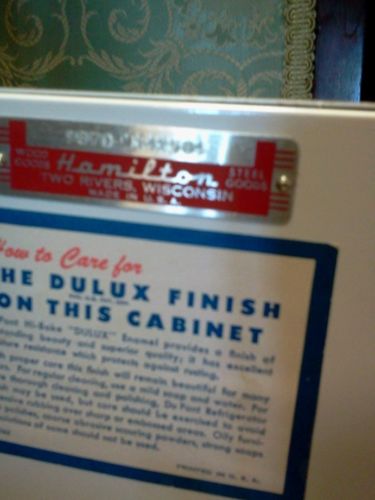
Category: cabinet